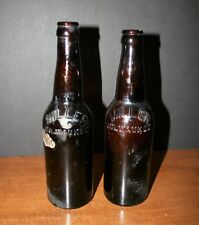
Waste category: glass